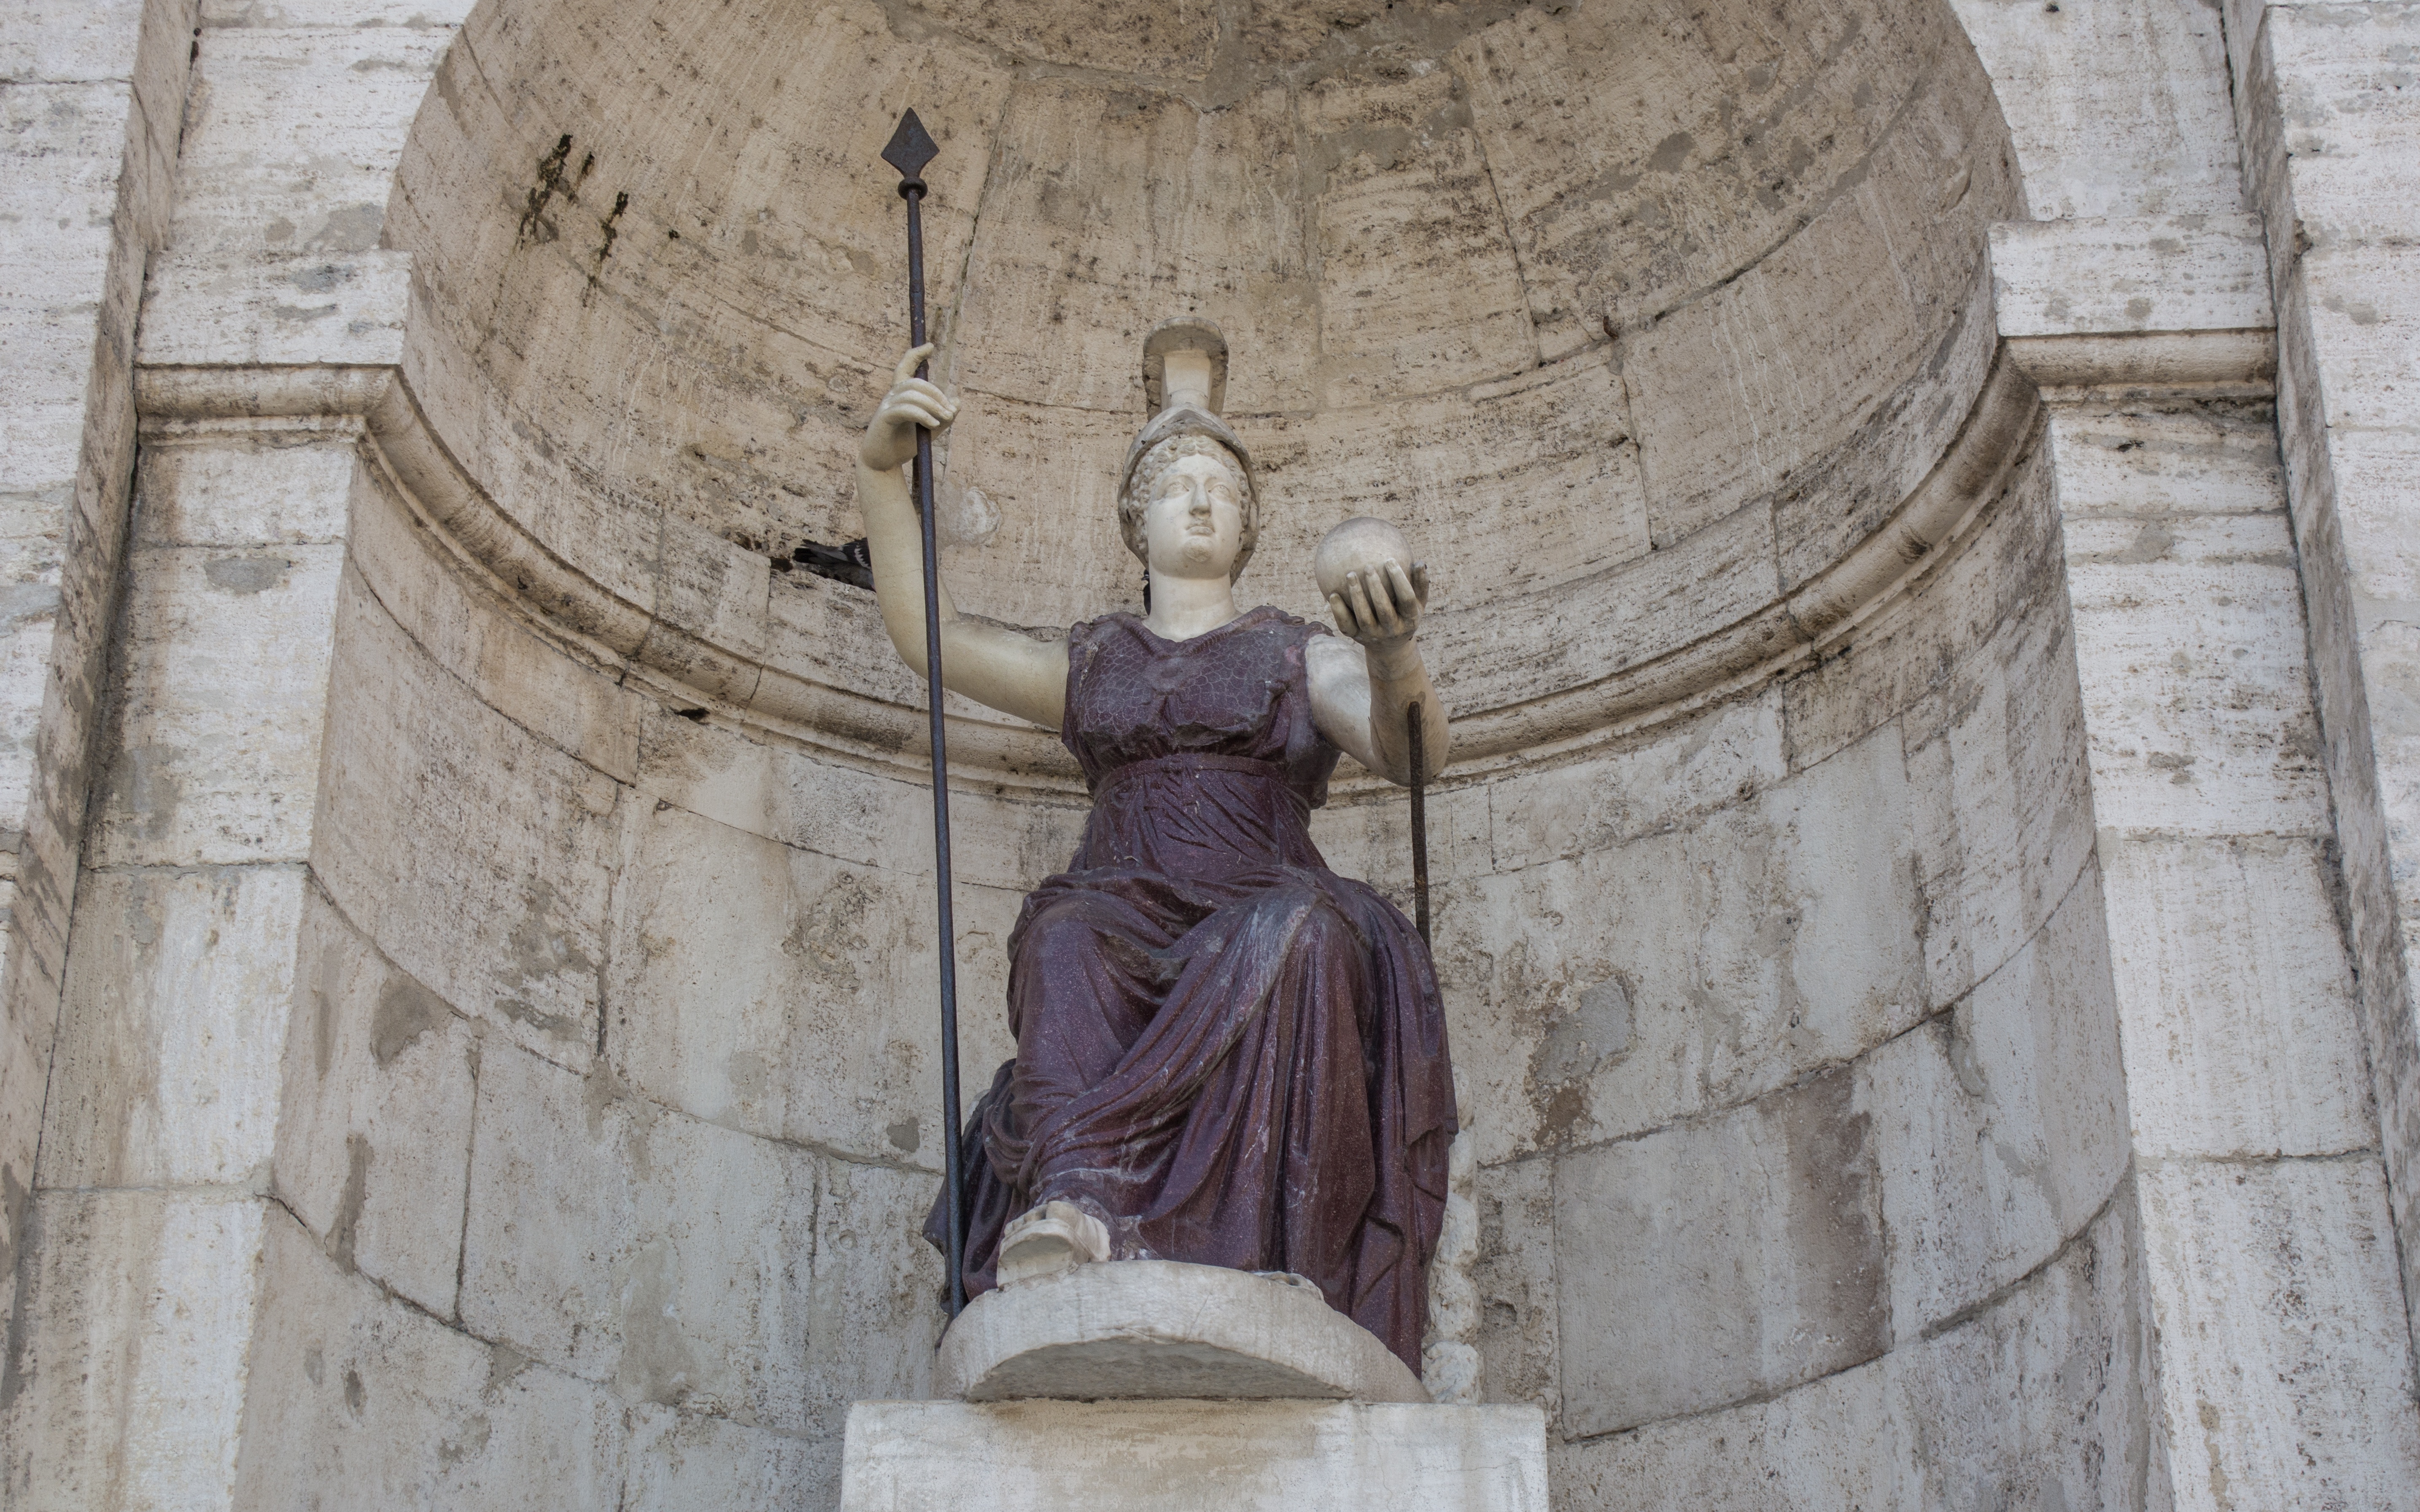
woman, monument, female, statue, italy, place of worship, sculpture, art, dress, rome, temple, history, carving, ancient history, capitol square, capitol hill, goddess roma